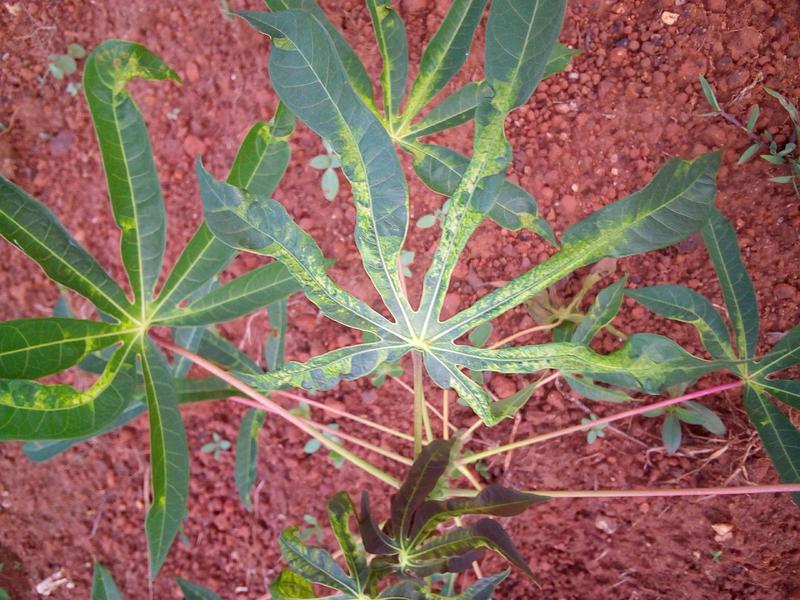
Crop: cassava
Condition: mosaic_disease